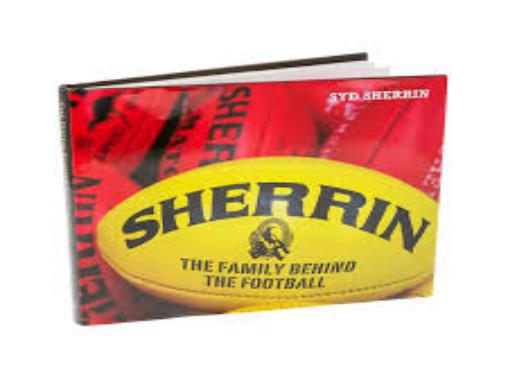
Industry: Sports